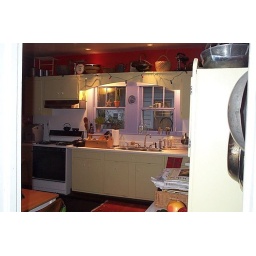
We pulled out the cabinet next to the stove and installed a dishwasher. We also installed new wood flooring in the kitchen.